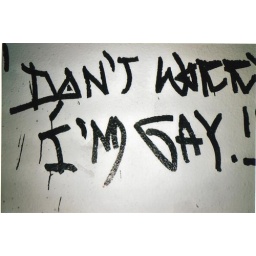
saw it on a wall at a party in an old house